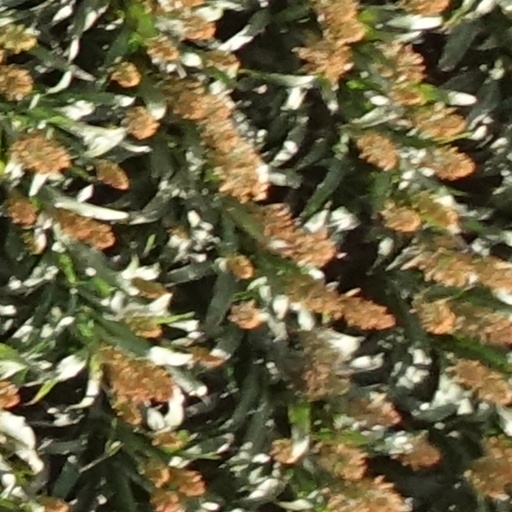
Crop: sorghum